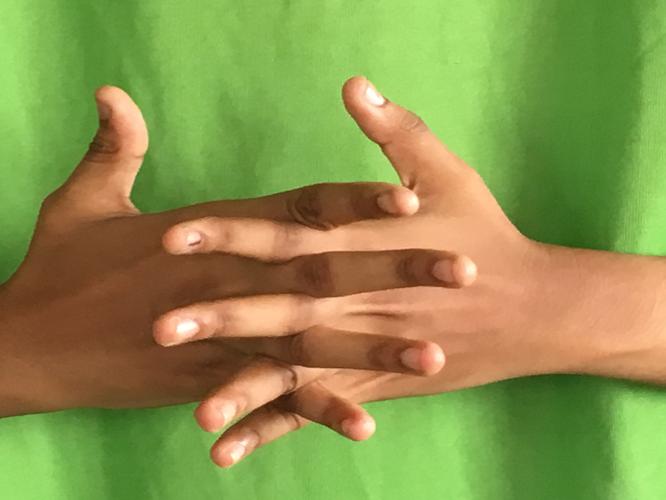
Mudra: Karkatta
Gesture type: double_hand